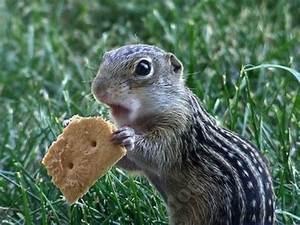
squirrel